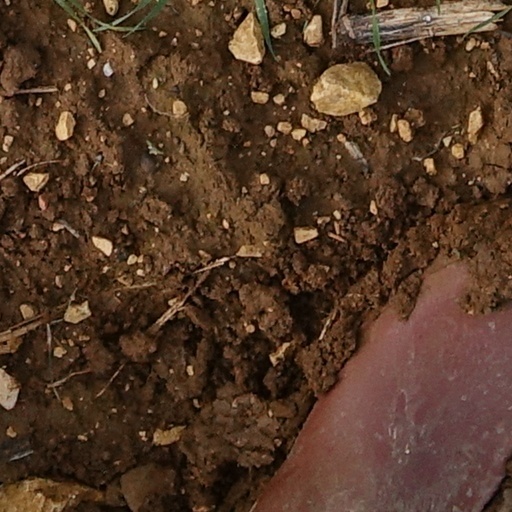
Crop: wheat